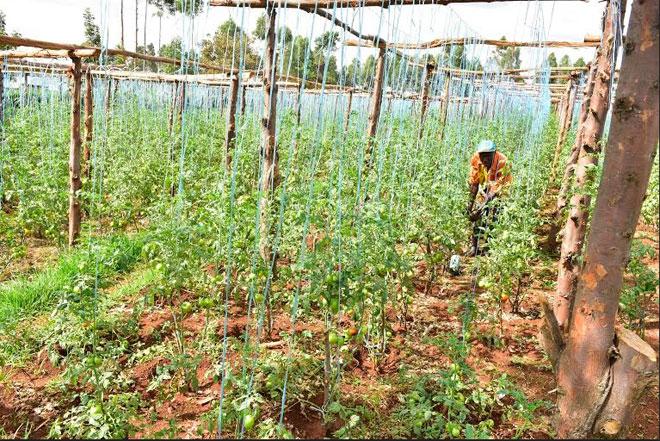
Mkulima akiwa shambani katikati ya miche ya mimea yenye rangi ya kijani kibichi, akikagua mimea hiyo ambayo imepandwa mahususi, ili mazao yake yaweze kupelekwa viwandani kusindikwa, na kutengenezwa bidhaa nyingine.